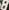
Number: 8